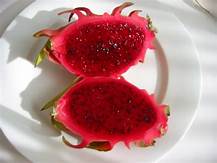
Label: Dragonfruit